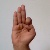
The image shows a hand gesture representing the letter 'F' in Indian Sign Language.